Veduta

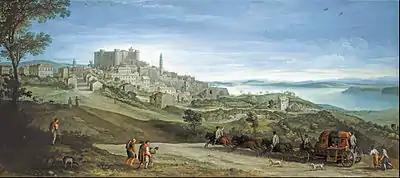

A veduta (: vedute) is a highly detailed, usually large-scale painting or, more often, print of a cityscape or some other vista. The painters of "vedute" are referred to as "vedutisti".